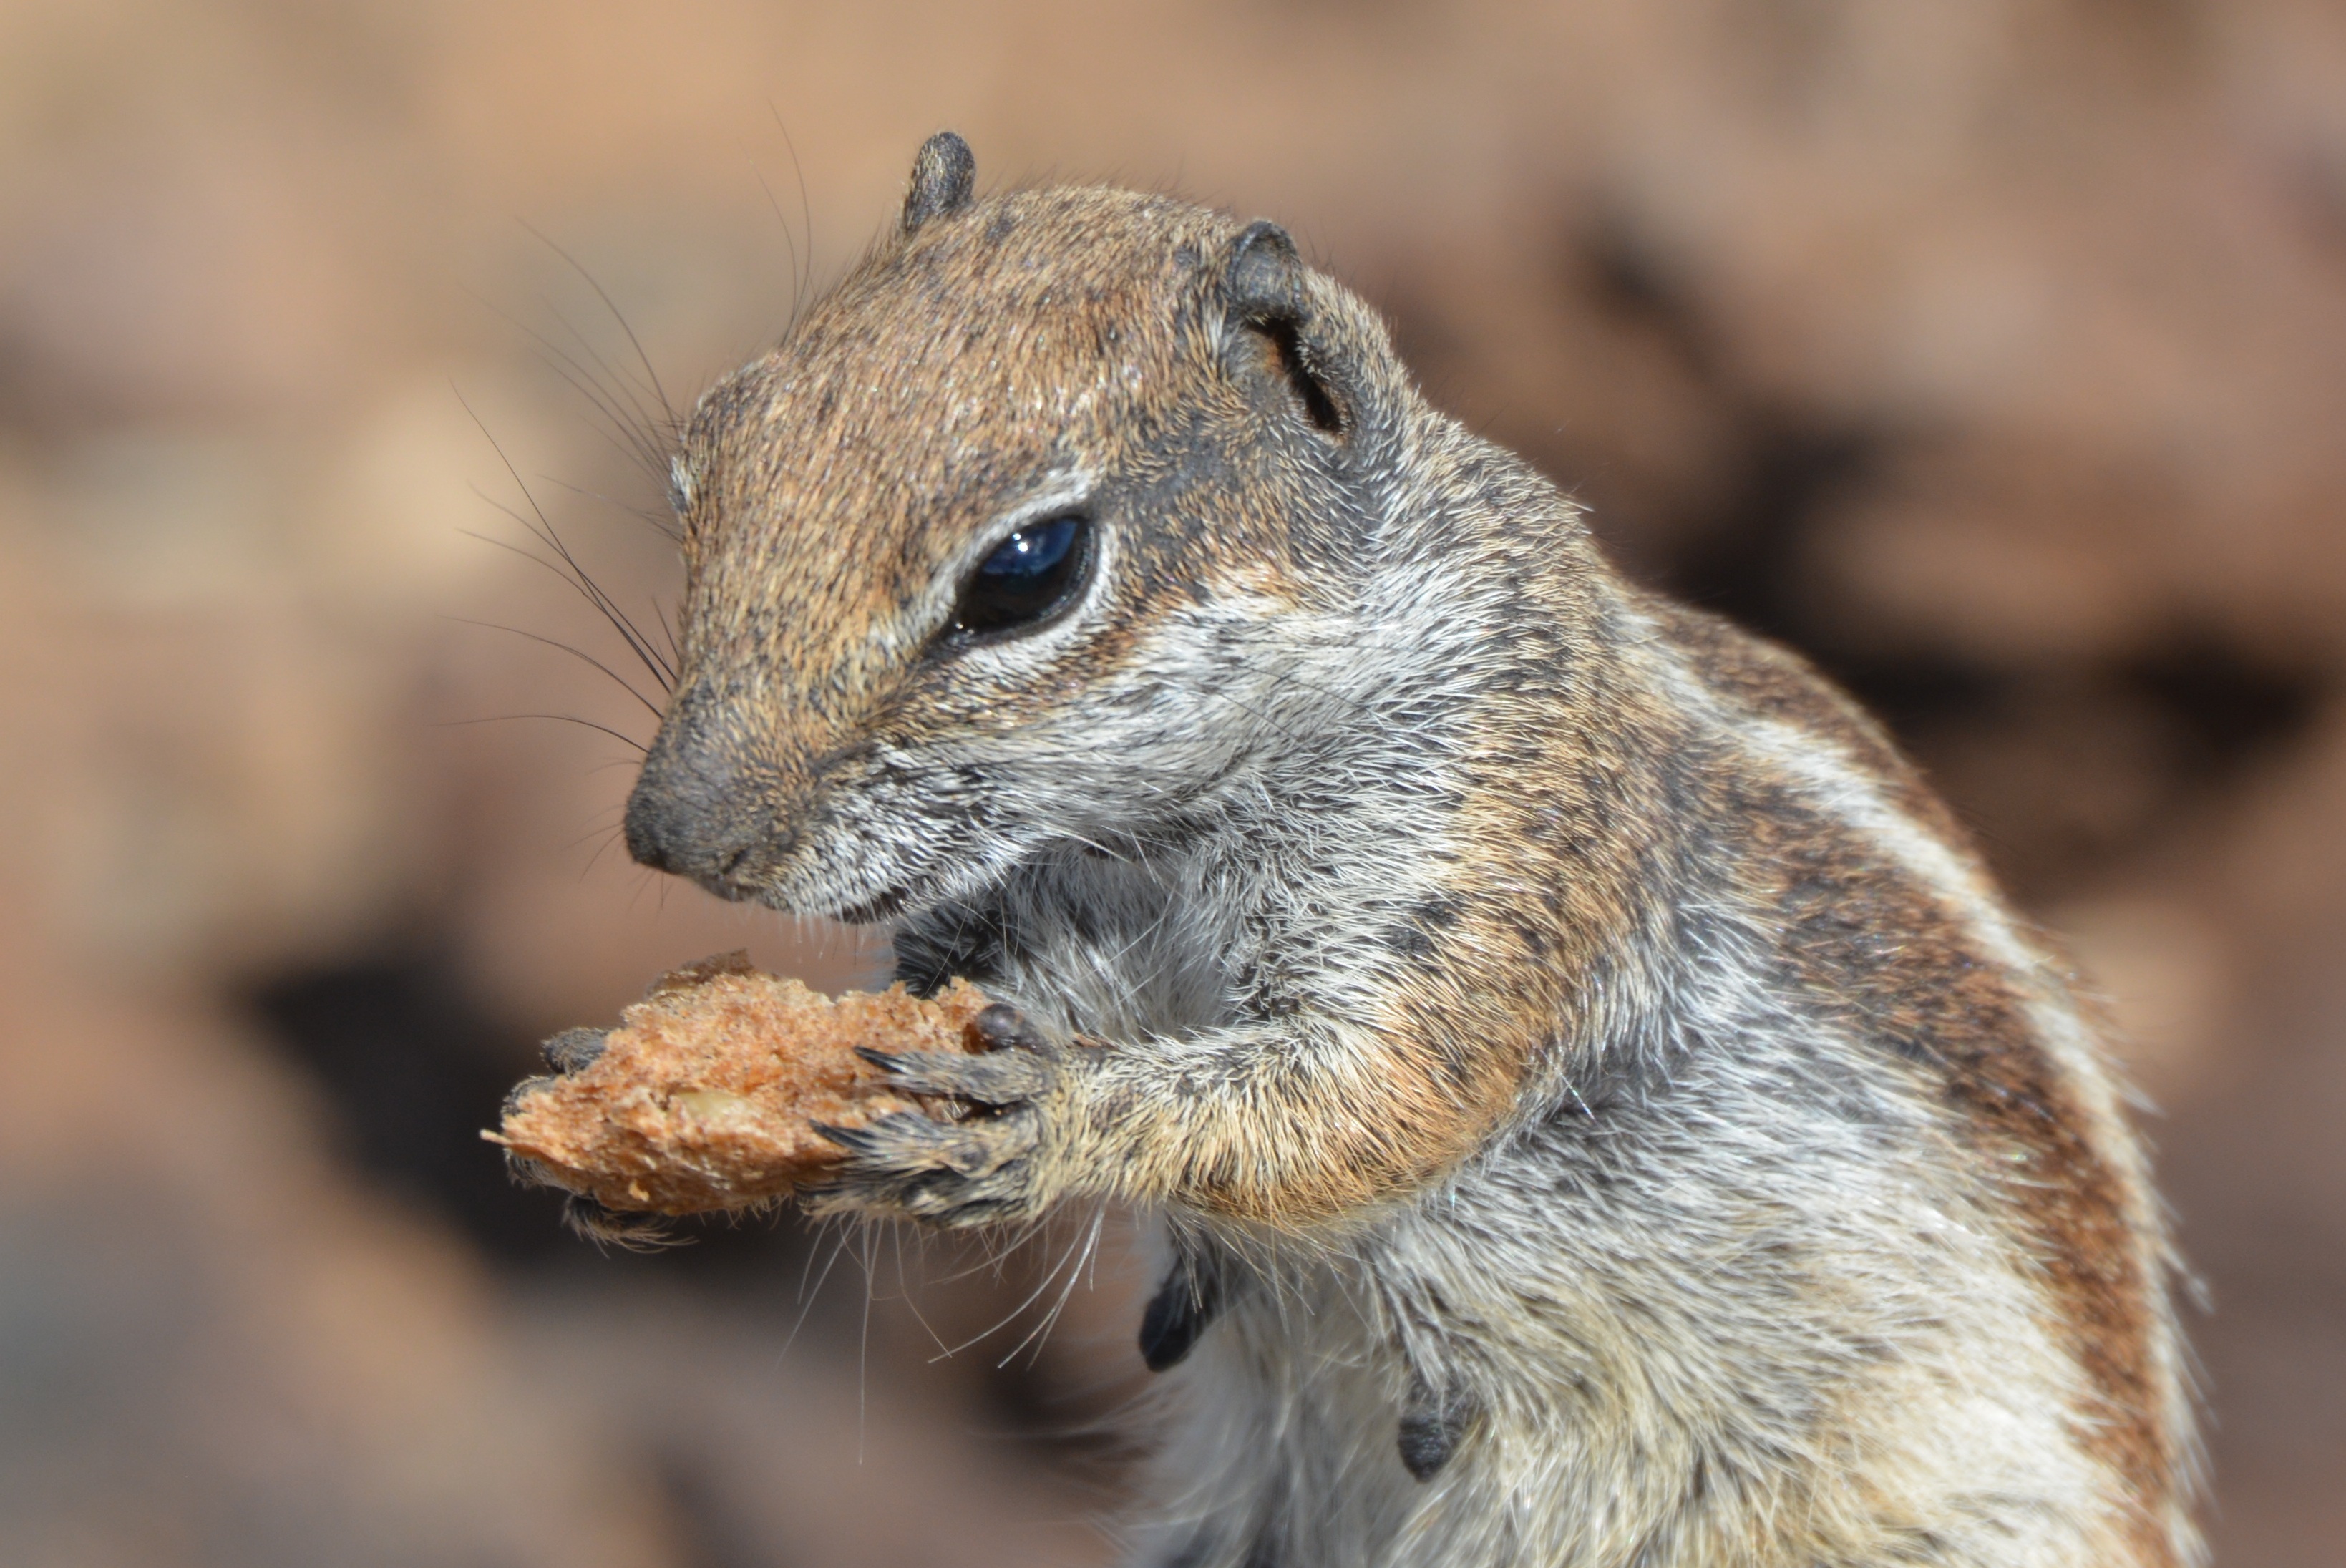
nature, animal, wildlife, food, mammal, squirrel, rodent, fauna, close up, whiskers, vertebrate, chipmunk, marmot, fuerteventura, prairie dog, ground squirrel, gerbil, fox squirrel